You Will Be a Duchess

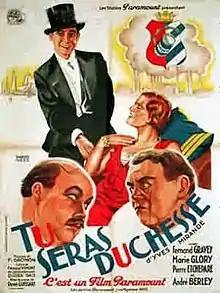

You Will Be a Duchess (French: Tu seras Duchesse) is a 1932 French romantic comedy film directed by René Guissart and starring Marie Glory, Fernand Gravey and Pierre Etchepare. It was made at the Joinville Studios by the French subsidiary of Paramount Pictures.